2004–05 JS Kabylie season

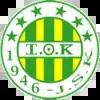
JS Kabylie Logo

The 2004–05 season was JS Kabylie's 40th season in the Algerian top flight. They competed in National 1, the Algerian Cup and the Champions League.